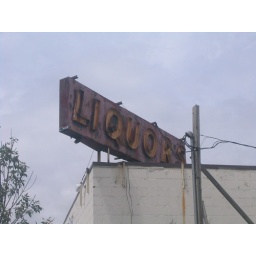
This is the back of the building sign for VG Liquors on Route 30 in New Jersey.